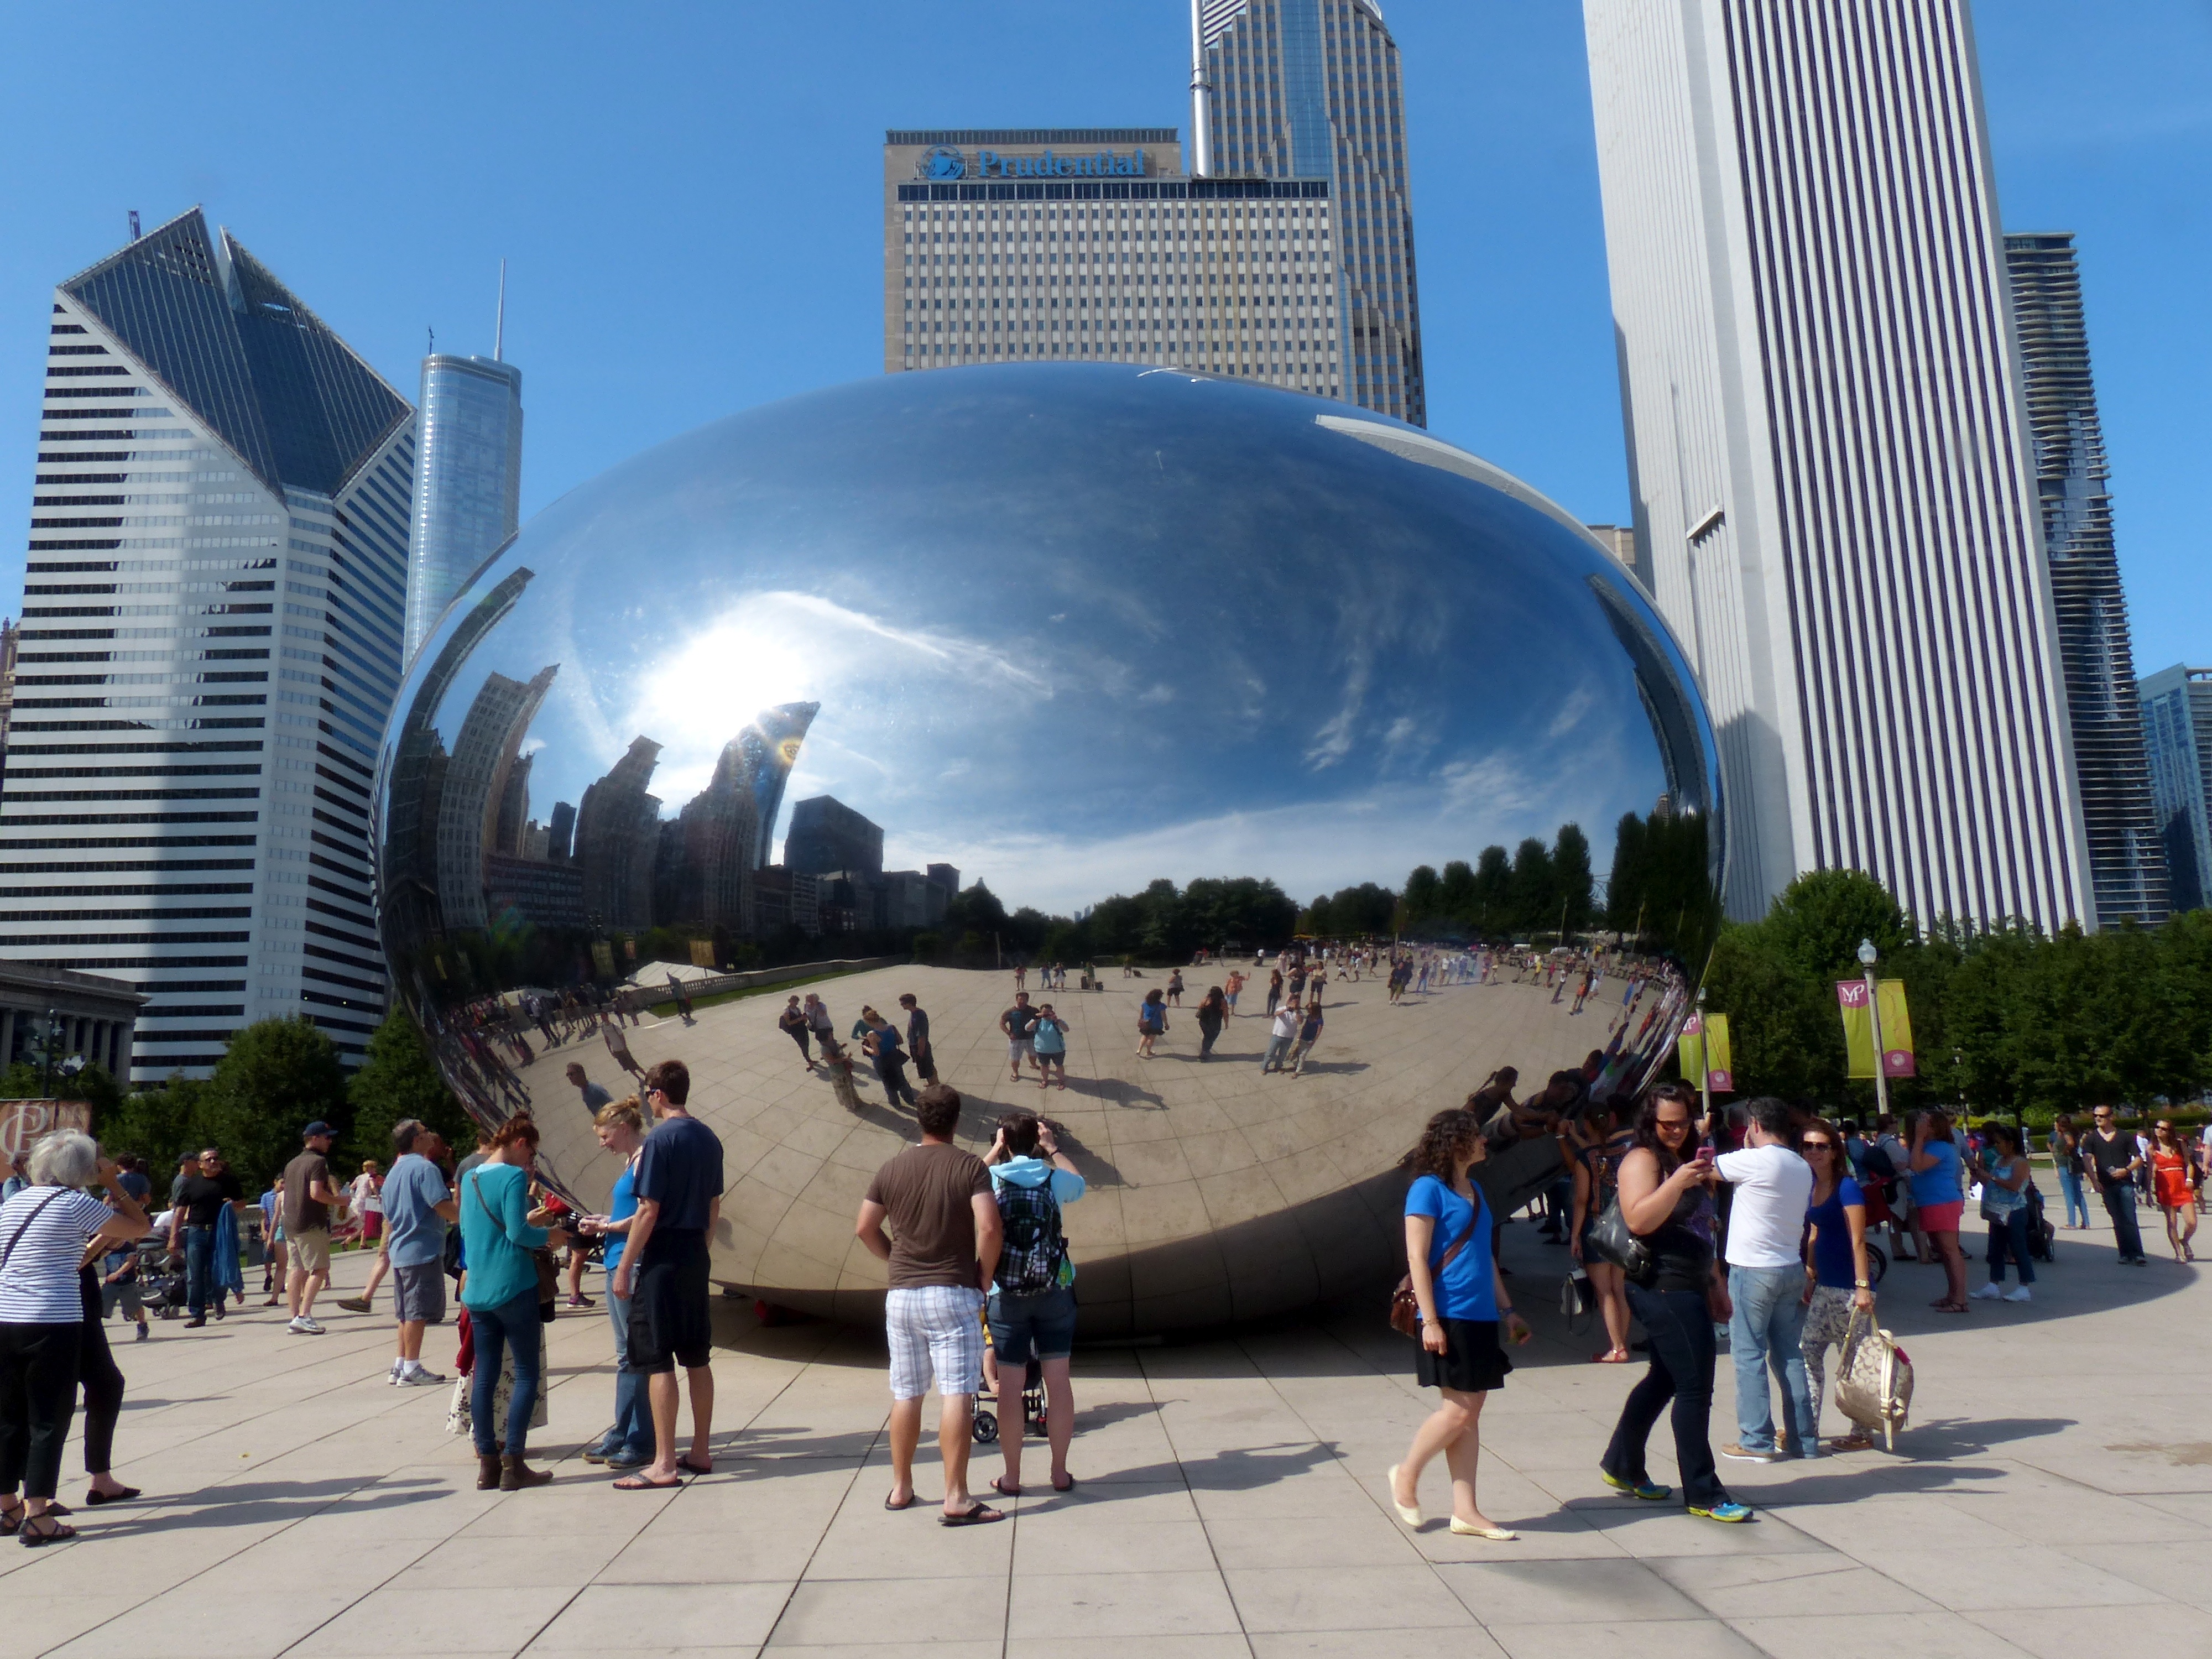
city, downtown, summer, travel, reflection, plaza, park, usa, chicago, tourism, stadium, sculpture, art, skyscrapers, stainlesssteel, illinois, town square, millennium, cloudgate, thebean, anishkapoor, tours, human settlement